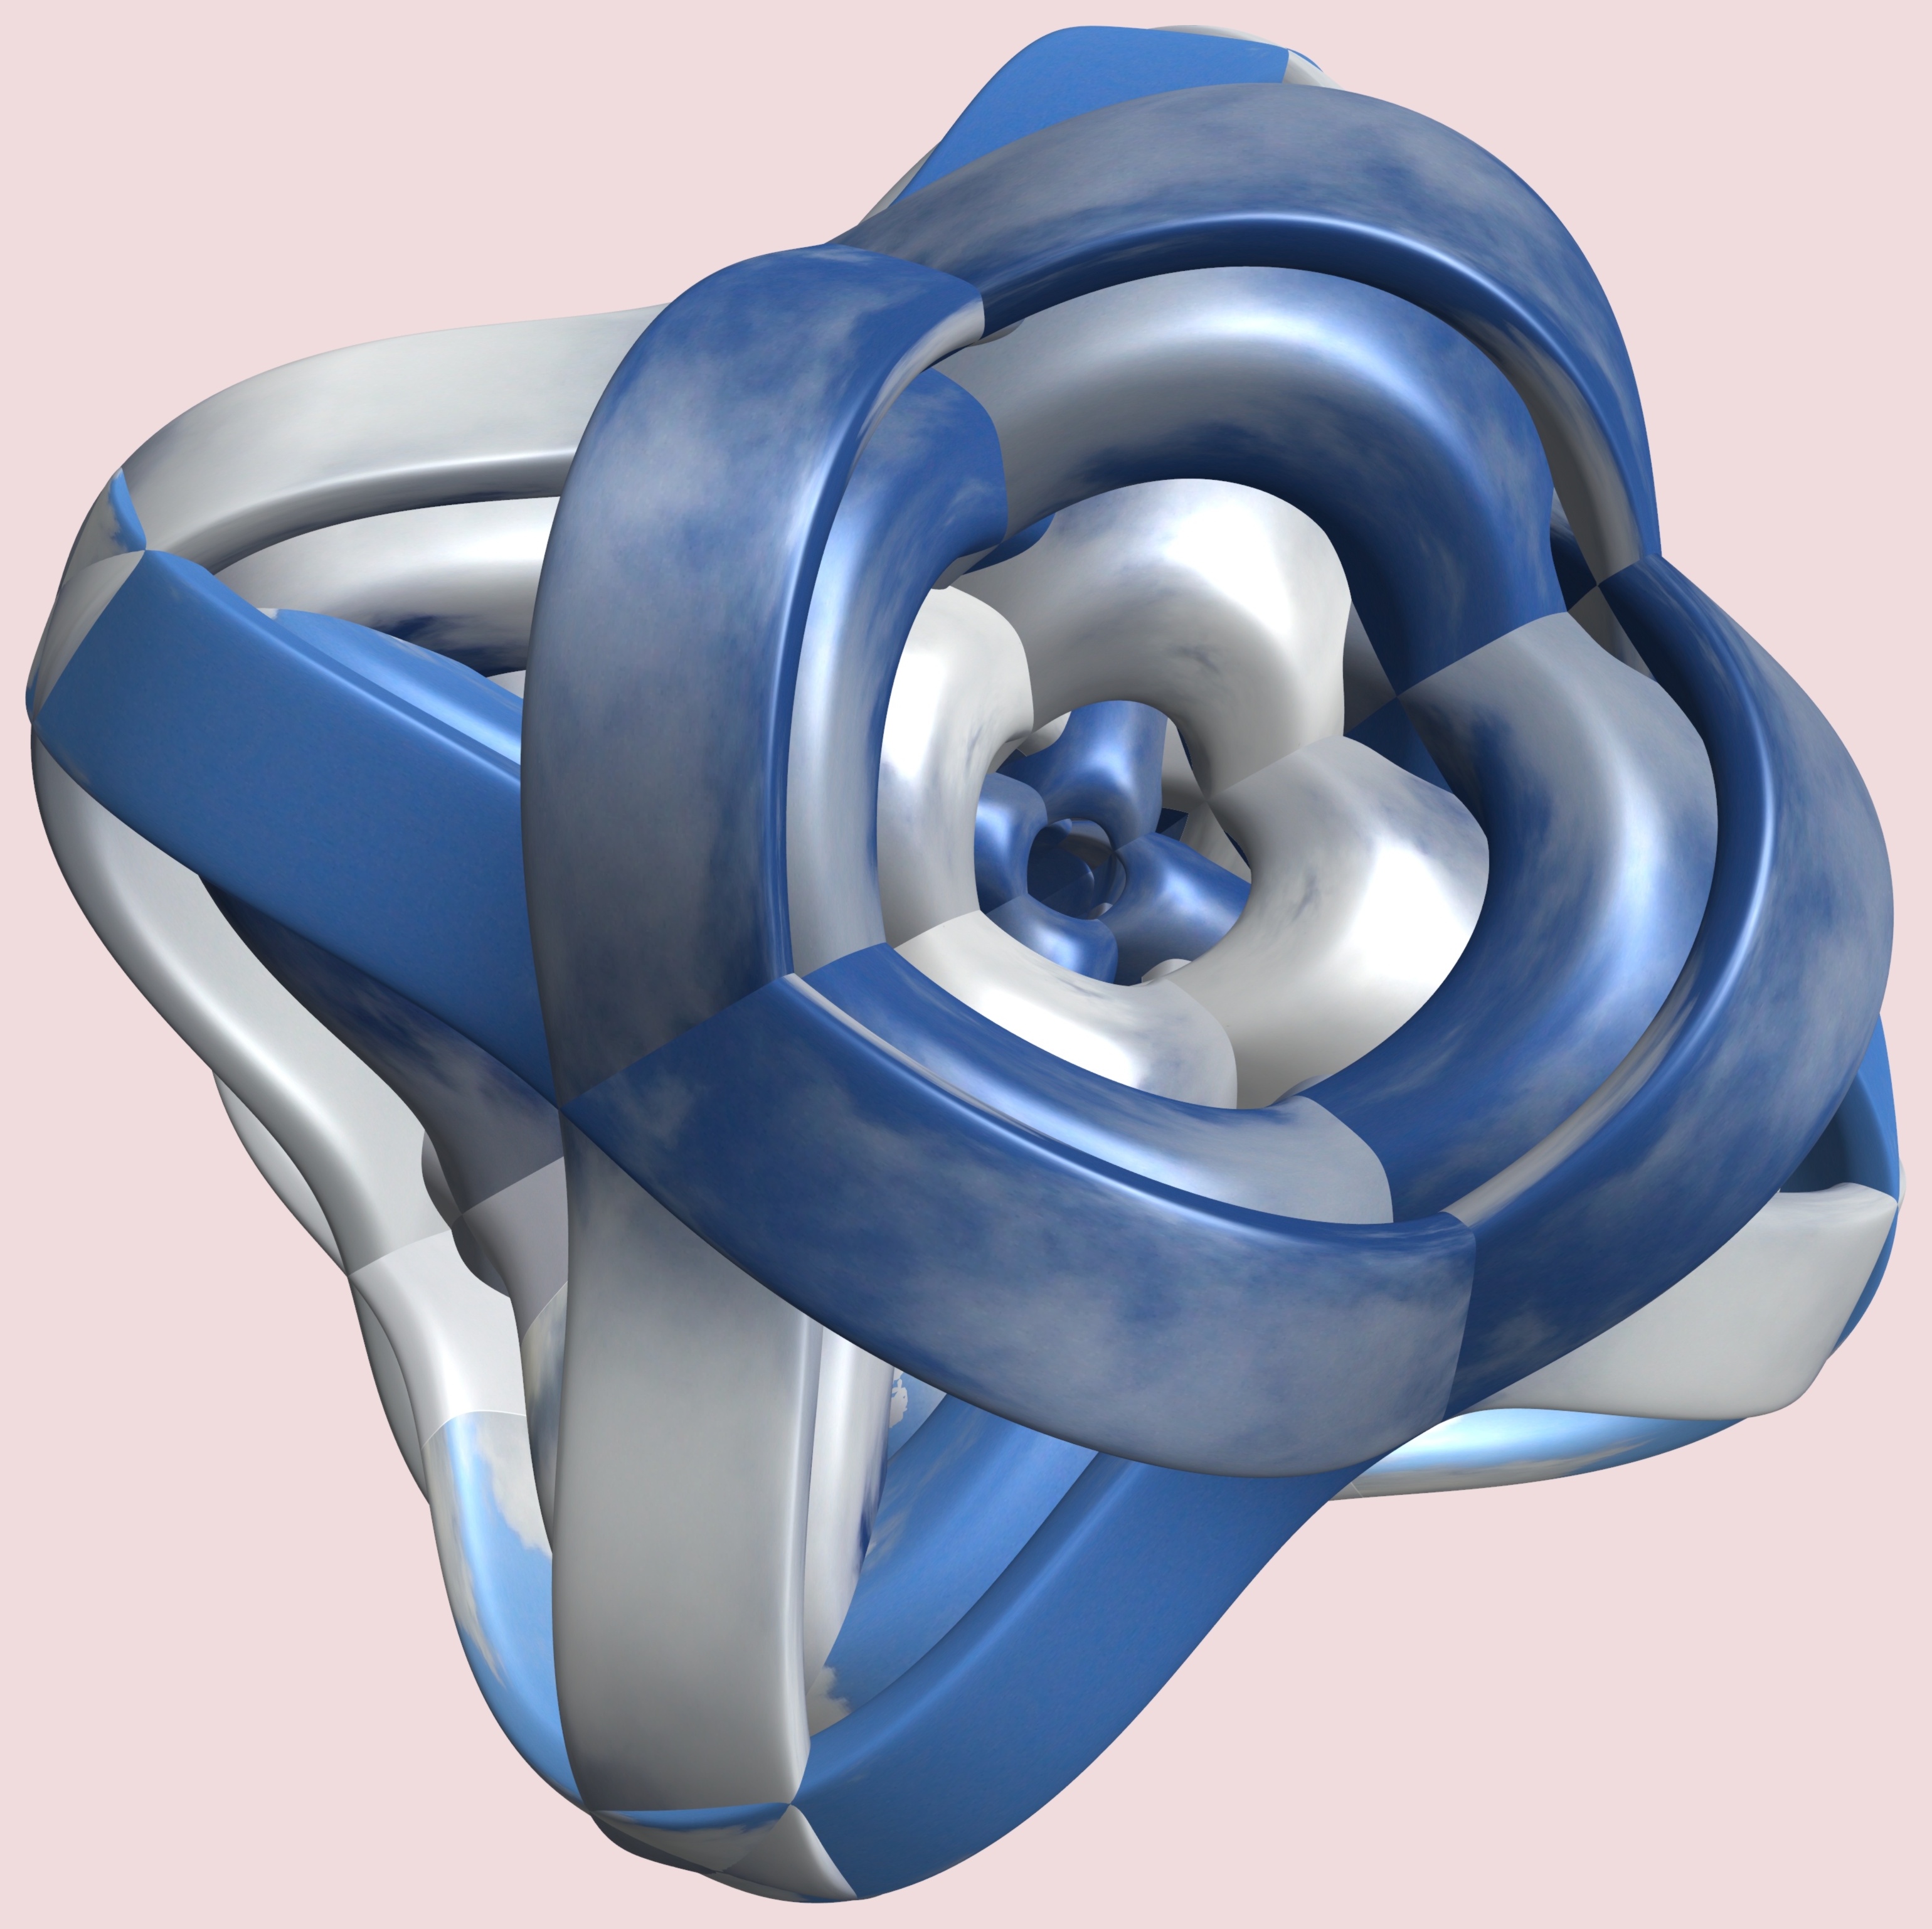
structure, wheel, texture, pattern, machine, ear, arm, product, design, symmetry, 3d, graphic, organ, torus, mathematica, cg, parametricplot3d, code, program, algorithm, mapping, aircraft engine